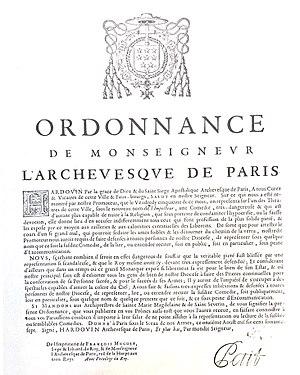
Ordonnance de Hardouin de Péréfixe du 11 août 1667
Jean-Baptiste Poquelin, dit Molière, est un comédien et dramaturge français, baptisé le 15 janvier 1622 à Paris, où il est mort le 17 février 1673.